August 2012 Sinai attack

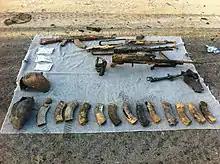
Weapons that were used during the attack

President Mohamed Morsi labelled the attack as "vicious," and said that the perpetrators, along with those cooperating with the perpetrators, would "pay a high price," regardless of whether they're inside or outside Egyptian territory. Morsi ordered security forces to take complete control over the Sinai, and declared three days of mourning to honor the 16 Egyptian soldiers who were killed.